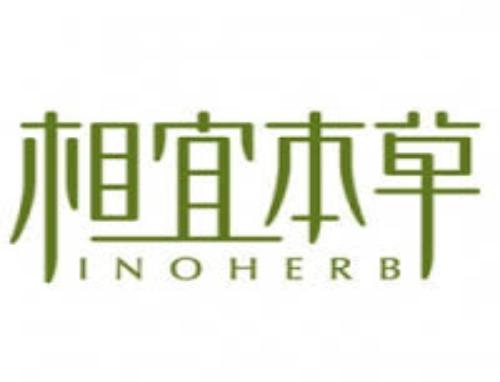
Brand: INOHERB-2
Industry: Necessities